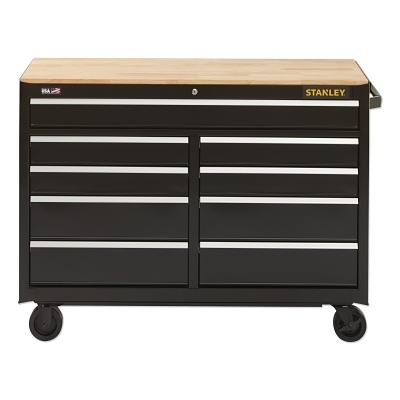
Banco de trabajo móvil de 52 pulgadas y 9 cajones, serie 300
Correderas para cajones con cojinetes de bolas de extensión completa para un funcionamiento suave Cajones con capacidad de carga de 85 lb La manija lateral tubular de agarre completo permite movilidad
Brand: Stanley
Category: Hardware > Hardware Accessories > Tool Storage & Organization > Work Benches > Mobile Work Benches